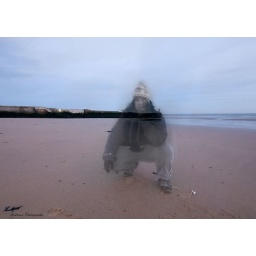
On my way back to the car thought i would  have a play around lolall on my own  on the beach